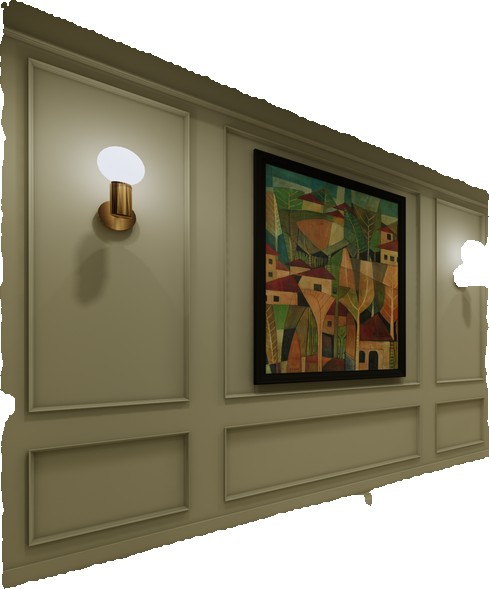
Surface category: wall